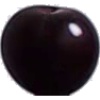
Label: Cherry Wax Black 1